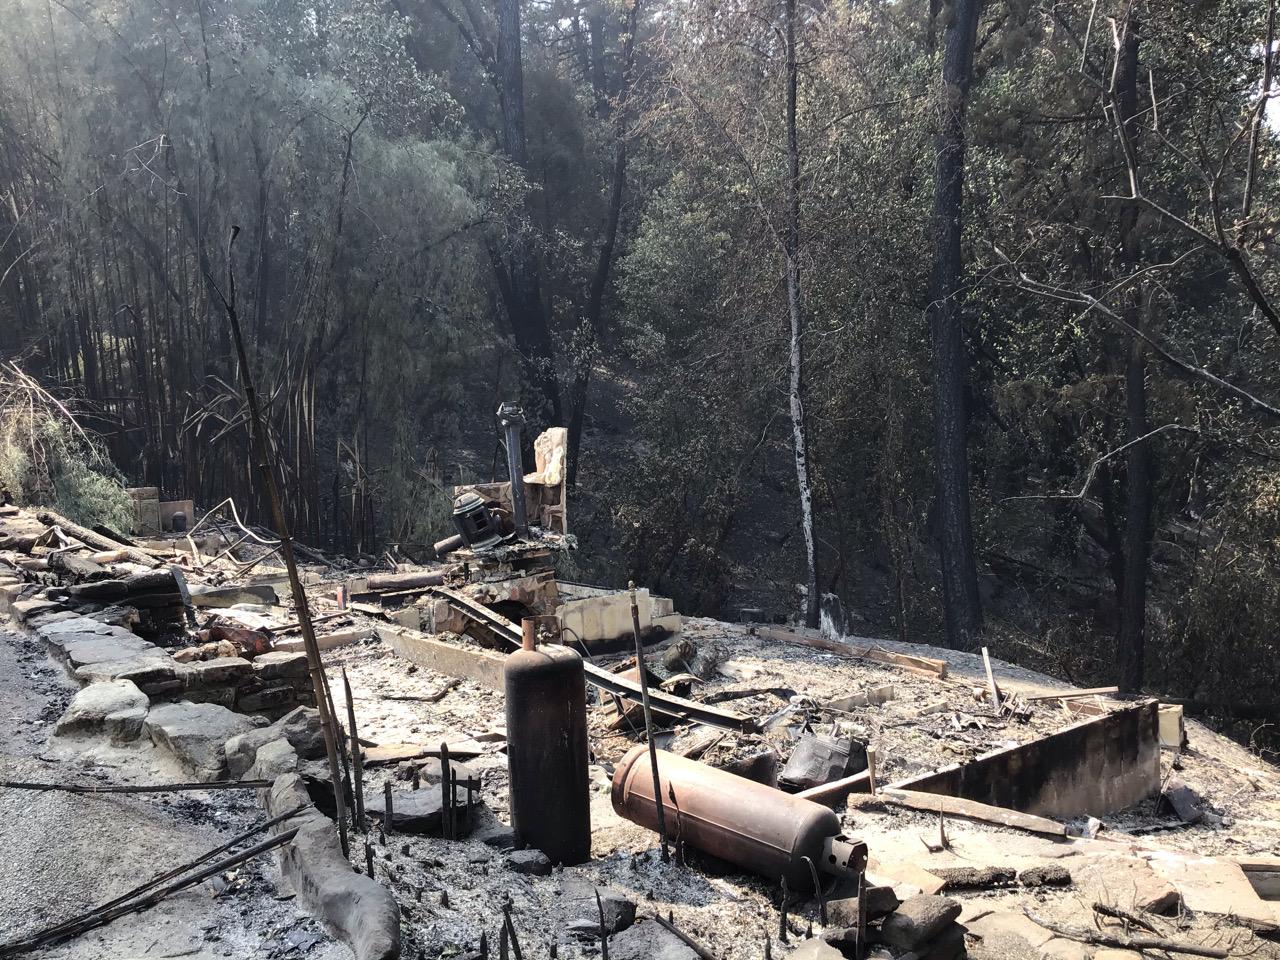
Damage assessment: destroyed